Great house

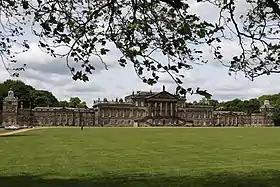
Wentworth Woodhouse in Yorkshire is the largest great house in the United Kingdom.

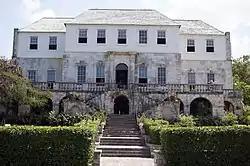
Rose Hall, a great house in Jamaica

A great house is a large house or mansion with luxurious appointments and great retinues of indoor and outdoor staff. The term is used mainly historically, especially of properties at the turn of the 20th century, i.e., the late Victorian or Edwardian era in the United Kingdom and the Gilded Age in the United States.